Sky position (RA, Dec in degrees): 215.18, 1.85
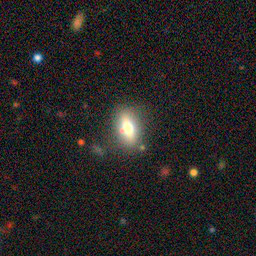
Galaxy morphology: Disturbed Galaxies